Happy! (sports manga)

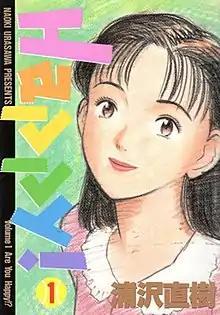
First volume cover, featuring Miyuki Umino

Happy! is a Japanese sports manga series written and illustrated by Naoki Urasawa. It was serialized in "Big Comic Spirits" from 1993 until 1999, with its 254 chapters collected into 23 volumes by Shogakukan. The story follows a teenage heroine who embarks on a career as a professional tennis player to repay an enormous debt incurred by her brother to yakuza loan sharks, with the threat that if she fails, they will force her into a life of prostitution at a soapland.